Graeme Smith

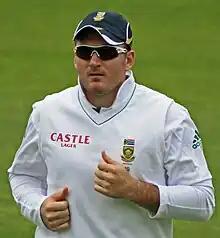
Smith on the field against Somerset in July 2012

Graeme Craig Smith (born 1 February 1981) is a South African cricket commentator and former cricketer who played for South Africa in all formats. In 2003, he was appointed captain of the national team, taking over from Shaun Pollock. He held the position of Test captain until his retirement in 2014. At 22, he was appointed as South Africa's youngest ever captain. He was the most capped captain ever when he played his 102nd match against England. He is considered one of South Africa's greatest captains, having led South Africa to a record 54 Test victories.